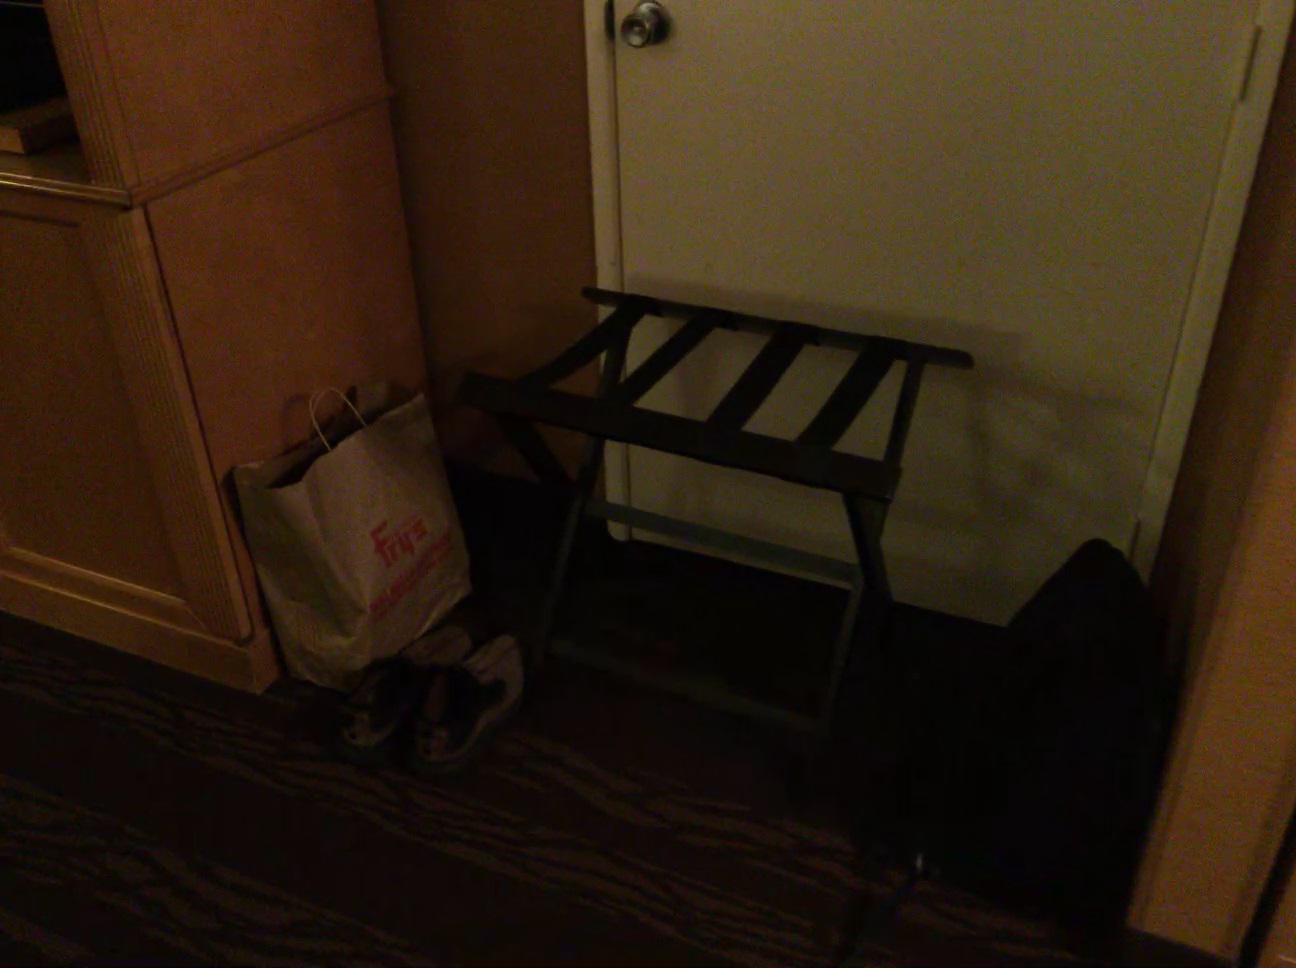
Question: In the image, there is the bag. Pinpoint several points within the vacant space situated left of the bag from the world's perspective. Your final answer should be formatted as a list of tuples, i.e. [(x1, y1), ...], where each tuple contains the x and y coordinates of a point satisfying the conditions above. The coordinates should be between 0 and 1, indicating the normalized pixel locations of the points.
Answer: [(0.027, 0.693), (0.062, 0.711), (0.025, 0.753), (0.099, 0.730), (0.062, 0.774), (0.024, 0.820), (0.136, 0.749), (0.101, 0.794), (0.063, 0.843), (0.022, 0.897), (0.140, 0.816), (0.103, 0.867), (0.063, 0.923), (0.146, 0.892), (0.106, 0.948), (0.152, 0.976)]